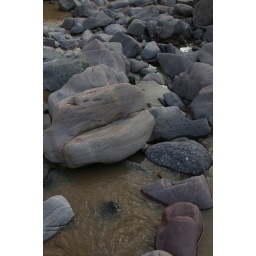
All the rocks in the river bed near Promised land are worn smooth.